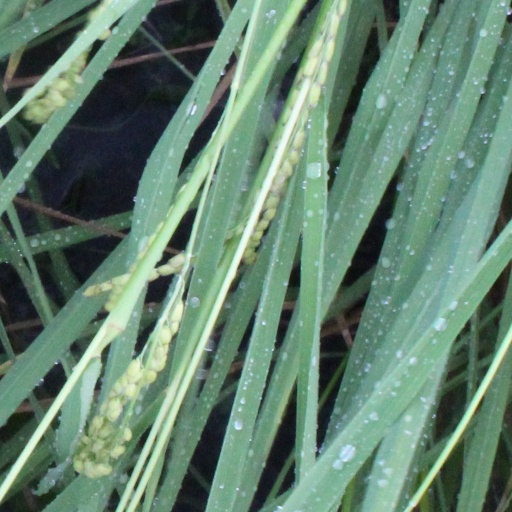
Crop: rice